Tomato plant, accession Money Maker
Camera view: bottom (45 deg); turntable rotation: 180 degrees
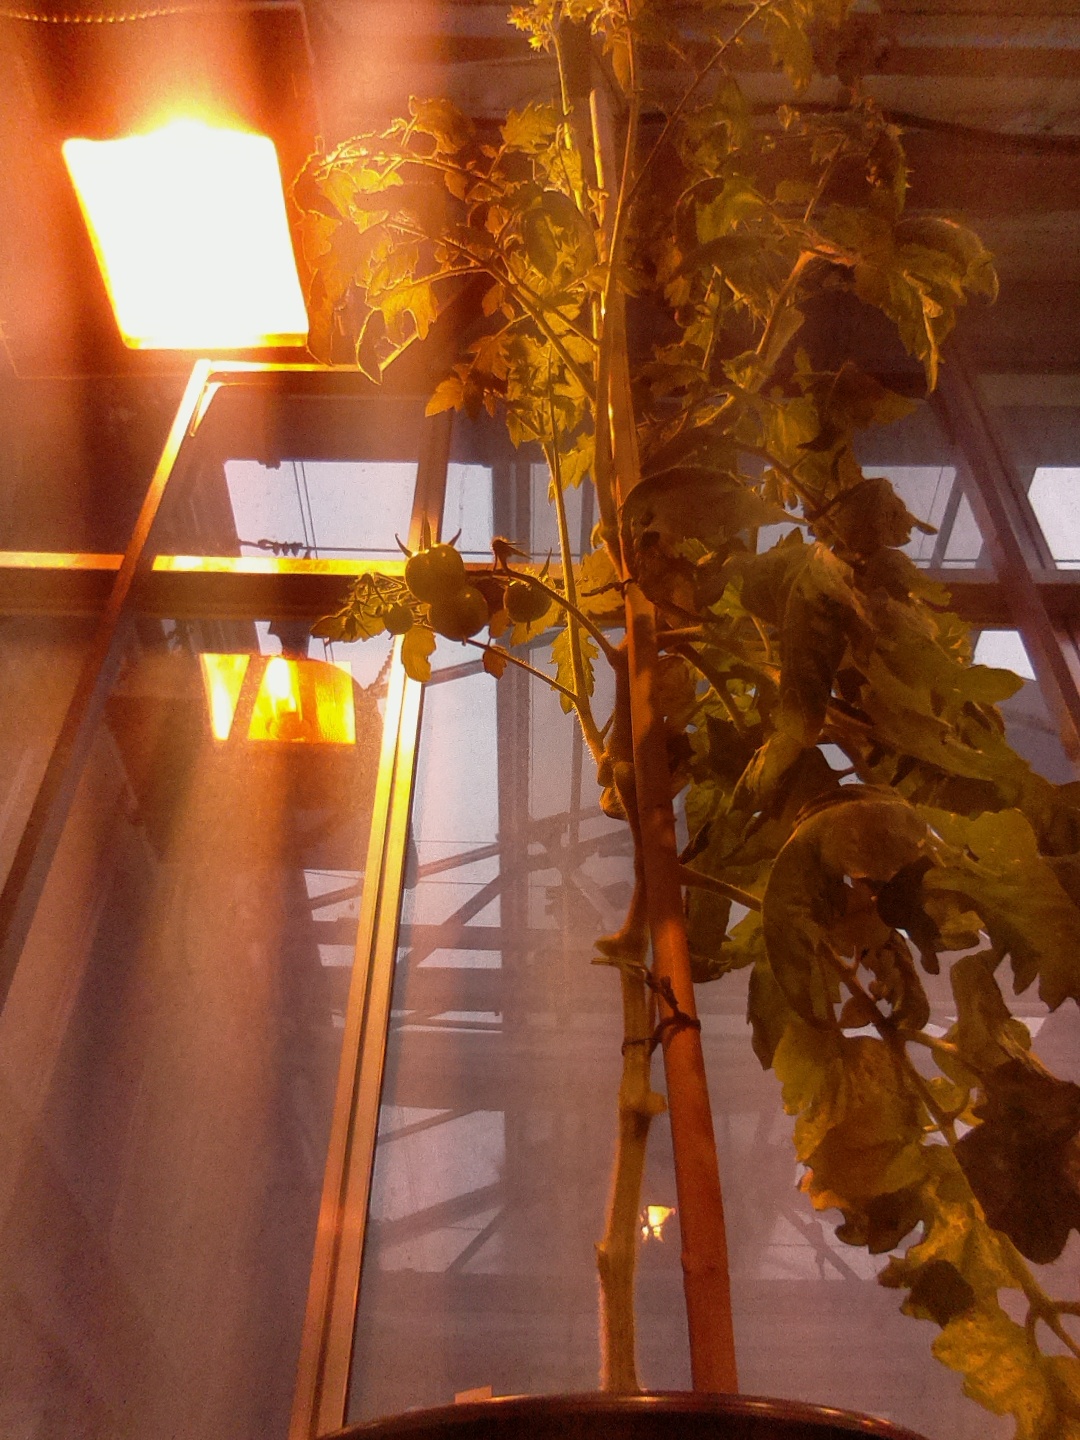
BBCH growth stage 75: 50%-60% of final fruit size